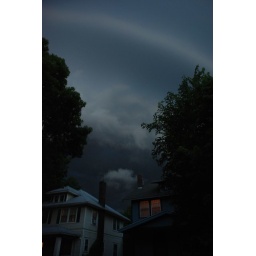
Intense storm clouds over my house (I live in the blue house)